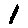
Label: 1